Eyuwan Soviet

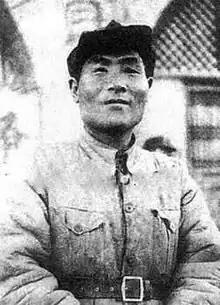
Although he was only its leader for a year and a half, the Eyuwan Soviet has since been strongly associated with Zhang Guotao.

The Communist Party's factional disputes increasingly involved Eyuwan as the soviet grew larger and more important. The first of these followed the ousting of Li Lisan. Li's influence waned in the second half of 1930 after the plan to attack cities ended in costly failure. The first high-level party member appointed to lead Eyuwan, , arrived in September. He attempted to take a moderate position between Li and Li's critics. During his term the soviet fended off two Nationalist suppression campaigns and the Fourth Red Army grew to 15,000 men. In March, the Fourth Red Army won the Battle of Shuangqiaozhen and captured a Nationalist Major General Yue (a descendant of Song Dynasty general Yue Fei). By early 1931, however, Li had been completely ousted and his successors decided that Zeng was too closely associated with Li and needed to go. Wang Ming and the 28 Bolsheviks, the new faction in power, sent Zhang Guotao, Shen Zemin, and Chen Changhao to Eyuwan to take over.